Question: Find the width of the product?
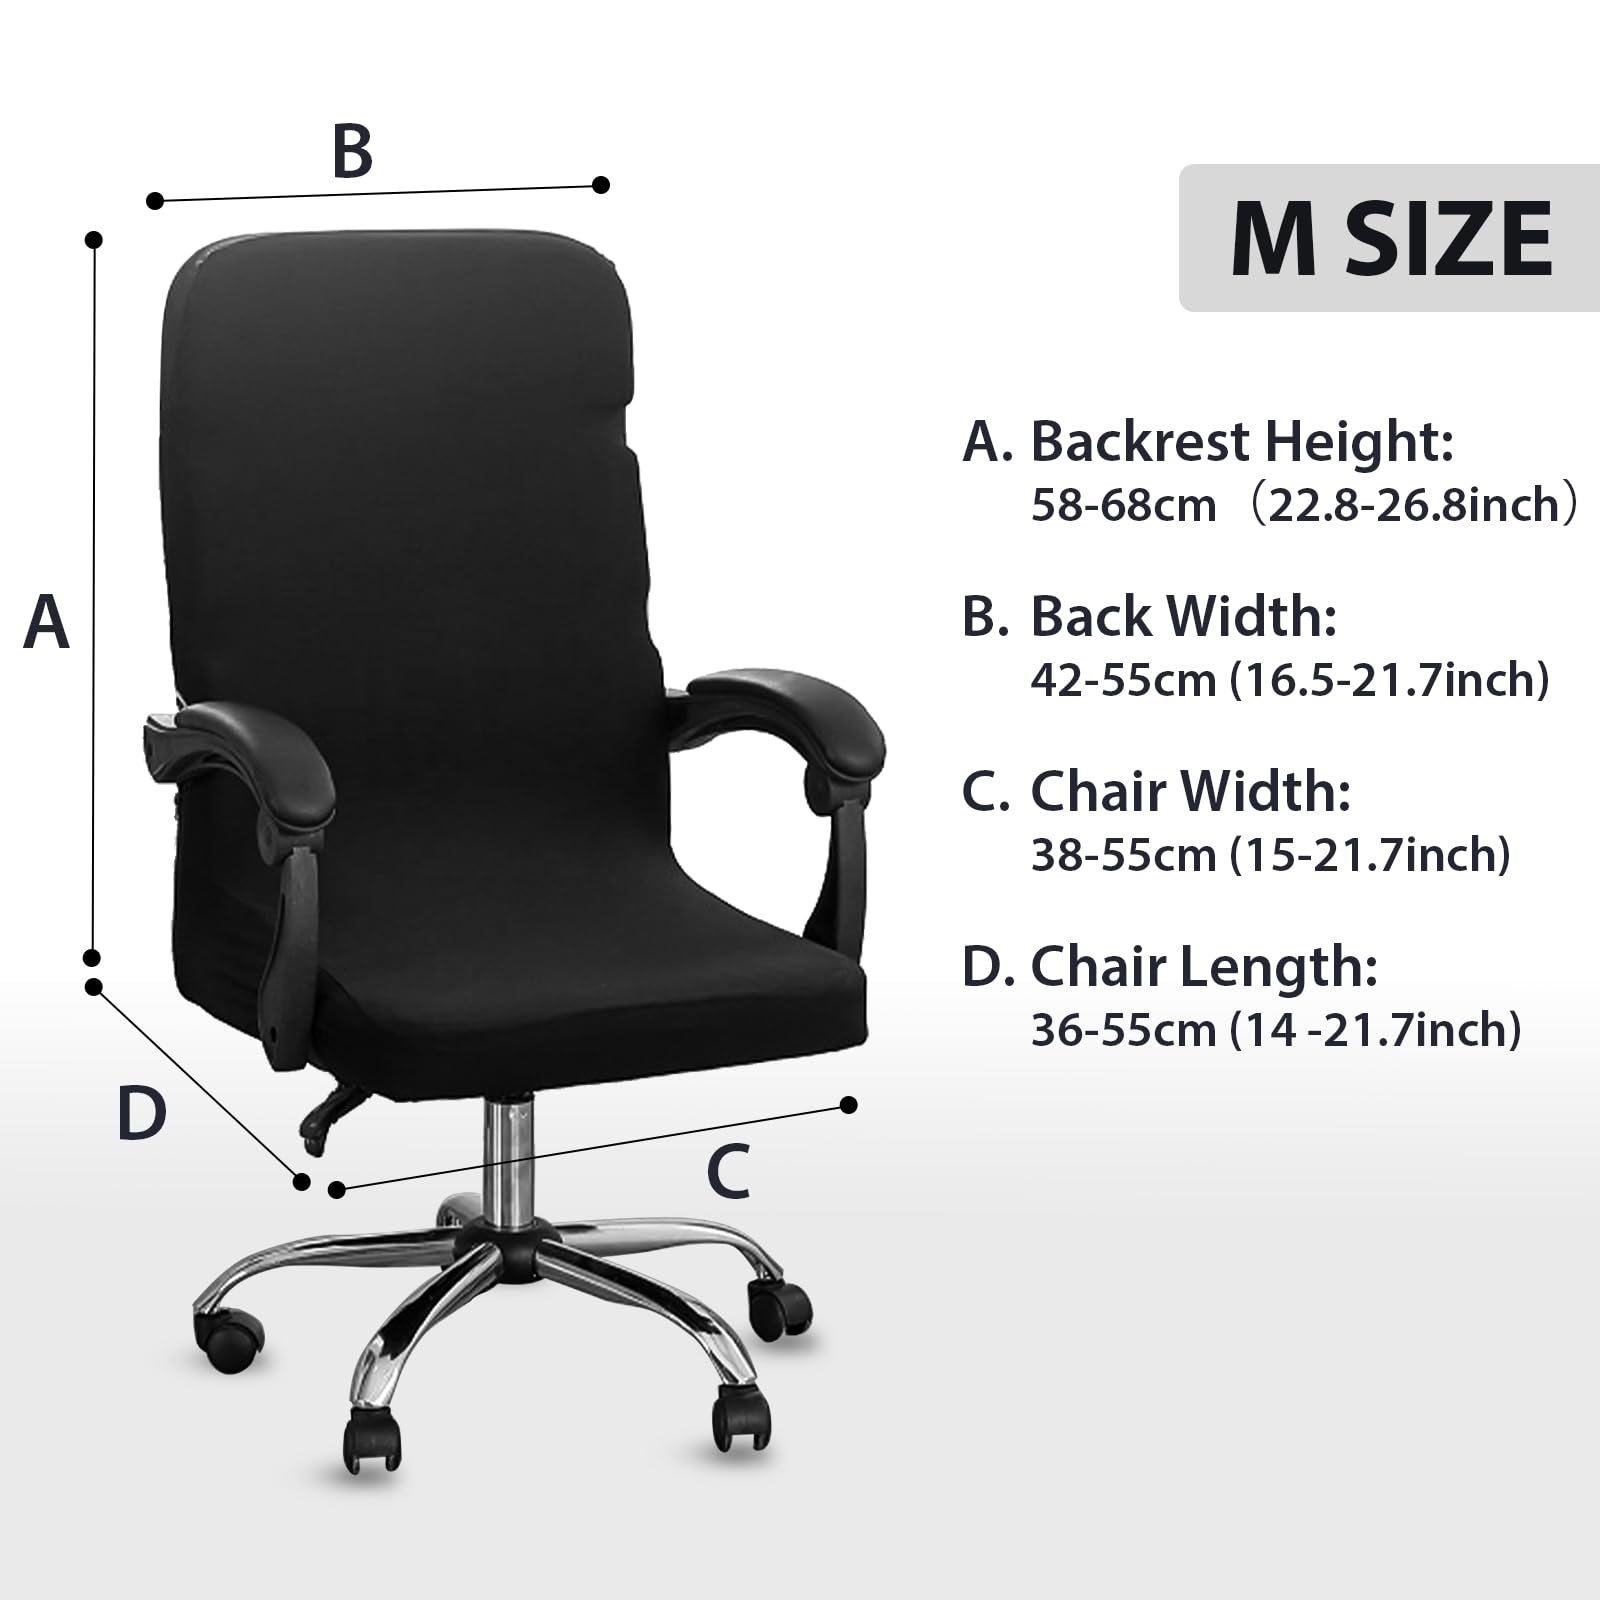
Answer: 36.0 centimetre